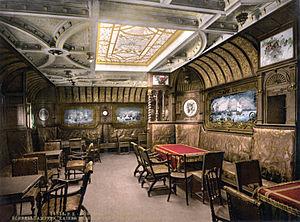
Carte postale représentant le fumoir de première classe du paquebot allemand Kaiser Wilhelm der Grosse (Norddeutscher Lloyd)
Le Kaiser Wilhelm der Grosse est un paquebot transatlantique allemand, construit à Stettin pour la Norddeutscher Lloyd. Mis en service en 1897, il est le premier paquebot au monde à être pourvu de quatre cheminées. Avec trois sister-ships construits entre 1901 et 1907, il est à l'origine de la course à la grandeur et à la vitesse qui oppose les grandes compagnies maritimes du début du XXᵉ siècle.